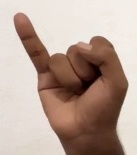
ASL sign: I